Punta

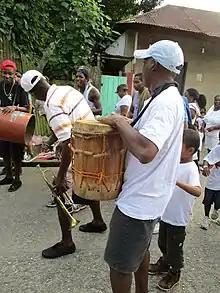
Musicians in the pororó festival in the streets at Livingston, Izabal, Guatemala. December 2015

The music of punta involves responsorial singing accompanied by indigenous membranophones, idiophones, and aerophones. Membranophones are instruments that create sound through a vibrating skin or vellum stretched over an opening, as in all drums. Idiophones are instruments that produce sound through the vibrating of a solid material that is free of tension, commonly found in shakers, scrapers, and xylophones. Aerophones are instruments that create sound through vibrating air within a column or tube, like pipes and horns. Other instruments used in the Garifuna culture include calabash rattles called shakkas (chaka) and conch-shell trumpets.